Samet Akaydin

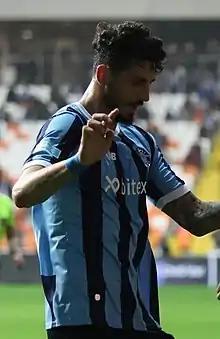
Samet Akaydin with Adana Demirspor in 2022

Samet Akaydin (born 13 March 1994) is a Turkish professional footballer who plays as a centre back for Turkish Süper Lig club Çaykur Rizespor and the Turkey national football team.